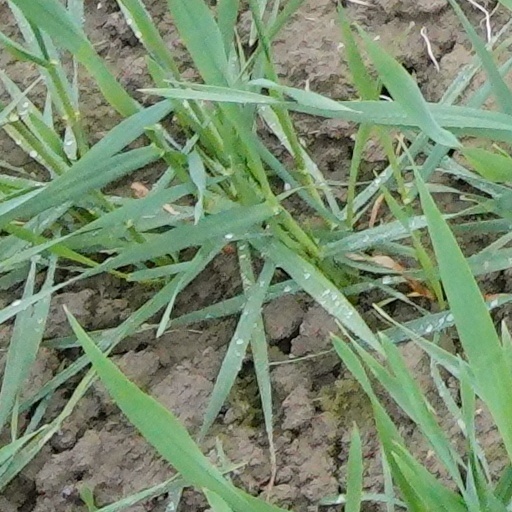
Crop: wheat